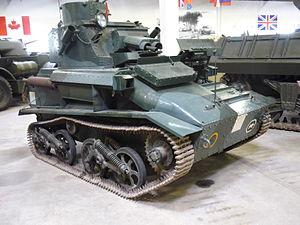
Vikers Mk VI au musée des blindées de Saumur
La bataille d'Abbeville est une bataille de la Seconde Guerre mondiale durant la bataille de France qui se déroula du 27 mai au 4 juin 1940, opposant les forces franco-britanniques aux forces allemandes. En même temps que l'évacuation de Dunkerque et profitant que les forces blindées allemandes soient stoppées, le général Weygand, qui vient de remplacer Gamelin à la tête des armées, tente à tout prix de creuser une route d'évasion à Abbeville.
On désigne par le terme de chenille un dispositif mécanique articulé permettant d'assurer la transmission de la masse d'un véhicule au sol en la répartissant sur une surface supérieure à la seule surface de contact des roues de ce véhicule.
Le musée des Blindés de Saumur ou musée des Blindés Général Estienne est un musée de véhicules blindés situé à Saumur.
Le Light Tank Vickers Mk VI est un char léger britannique de la Seconde Guerre mondiale. Malgré son faible blindage et son armement insuffisant, il fut un très bon char de reconnaissance.